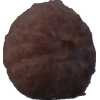
Label: orange_peeled